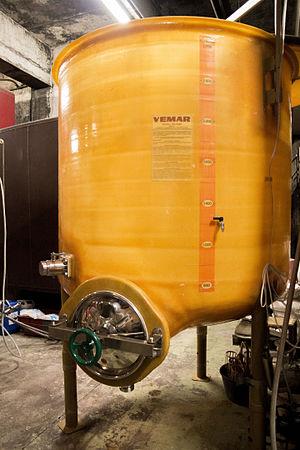
Cuve en fibre de verre à chapeau flottant
Les altérations du vin sont variées, modifient son équilibre et ses propriétés visuelles, olfactives et gustatives.
L'élevage du vin est une étape optionnelle de l'élaboration de certaines boissons alcoolisées et de certains vinaigres, précédant généralement un ultime assemblage avant mise en bouteille.
Une cuve est un récipient destiné à la fabrication et au stockage de produits liquides. Elle peut être de forme cylindrique ou parallélépipédique. Elle comporte des ouvertures destinées au remplissage, à la vidange, au nettoyage et à la mise en place d'opérations de fabrication.